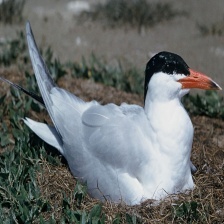
Species: CASPIAN TERN
Scientific name: HYDROPROGNE CASPIA